Timea Bacsinszky

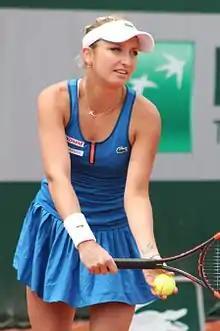
Bacsinszky at the 2015 French Open

Bacsinszky began the year in Shenzhen, upsetting No. 4 Petra Kvitová in the semifinal before losing to No. 3, Simona Halep, in her first WTA Tour final in five years. She then reached the third round of the Australian Open followed by back-to-back titles in Mexico at Acapulco and Monterrey, beating Caroline Garcia in both finals. As a result, her ranking rose into the top 30 for the first time. She continued this good form at the Premier Mandatory event in Indian Wells, defeating No. 8 Ekaterina Makarova en route to the quarterfinals where she lost to No. 1, Serena Williams, thereby ending her win streak at a career-best 15 matches.